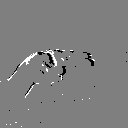
ASL letter: h